Esben and the Witch (band)

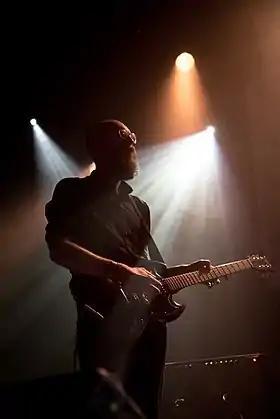
Thomas Fisher at Melting Sounds Festival in Essen, Germany

In October they announced "Wash the Sins Not Only the Face" along with promotional single "Deathwaltz". They felt this was a good bridge between their first album to their second, later in December 2012 an accompanying video was released directed by Sim Warren. It was released on 21 January 2013 on CD, digital download and a deluxe LP version of the album was also released, which features the LP and CD version of the album and a bonus 7". The lyrics seems to be a semi-concept album as it is meant to be a journey and each song represents part of that journey. A lot of the lyrics were inspired by books and poems such as Despair by Vladimir Nabokov and The Road Not Taken by Robert Frost. The album was critically acclaimed, NME said "Call it highbrow, call it highfalutin, but with "Wash The Sins…", Esben are carving hulking tablets of stone boasting that intellect is nothing to be scared of. No amount of splashing can scrub that out" giving it 7/10, and Clash said "...everything about this album is bigger than what has gone before and reveals an energised band with a real belief in what they’re doing. Quite right too". In July, they performed a live score for the film La Antena at the East End Film Festival. Wash The Sins... proved to be the band's final album with Matador, announcing their departure alongside their PledgeMusic campaign in February 2014.